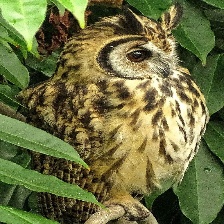
Species: STRIPED OWL
Scientific name: ASIO CLAMATOR
ImageNet parent category: great_grey_owl